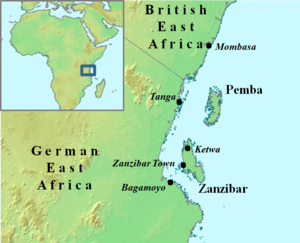
Le bombardement de Zanzibar fut le seul événement militaire de la guerre anglo-zanzibarite qui opposa le Royaume-Uni à Zanzibar le 27 août 1896. Avec une durée de 38 minutes, ce conflit détient le record de la guerre la plus courte de l'histoire. La cause immédiate de la guerre fut la mort du sultan pro-britannique Hamad ibn Thuwaïni le 25 août 1896 et l'accession au trône de son cousin germain et beau-frère Khalid ibn Bargach. Les autorités britanniques préféraient Hamoud ibn Mohammed plus proche de leurs intérêts. Selon un traité signé en 1886, le sultan devait obtenir la permission du consul britannique avant d'être intronisé et Khalid n'avait pas respecté cette obligation. Les Britanniques considérèrent qu'il s'agissait d'un casus belli et envoyèrent un ultimatum à Khalid lui demandant de quitter le palais et de replier ses forces. En réponse, Khalid se barricada dans le palais.